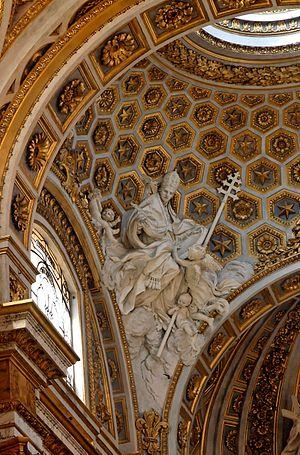
Pendant de la coupole de l'église San Luigi dei Francesi (fin du XVIe siècle) à Rome.